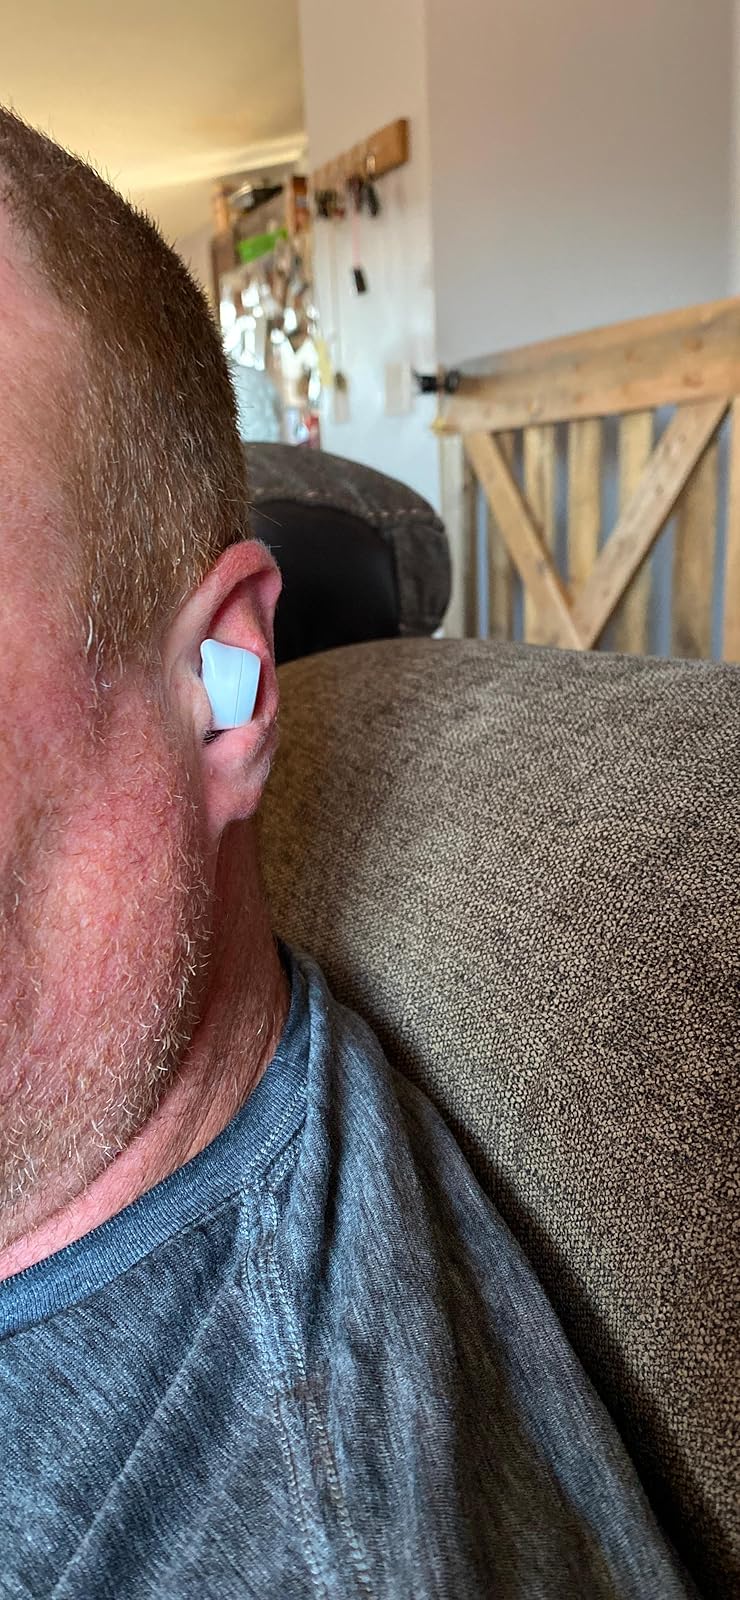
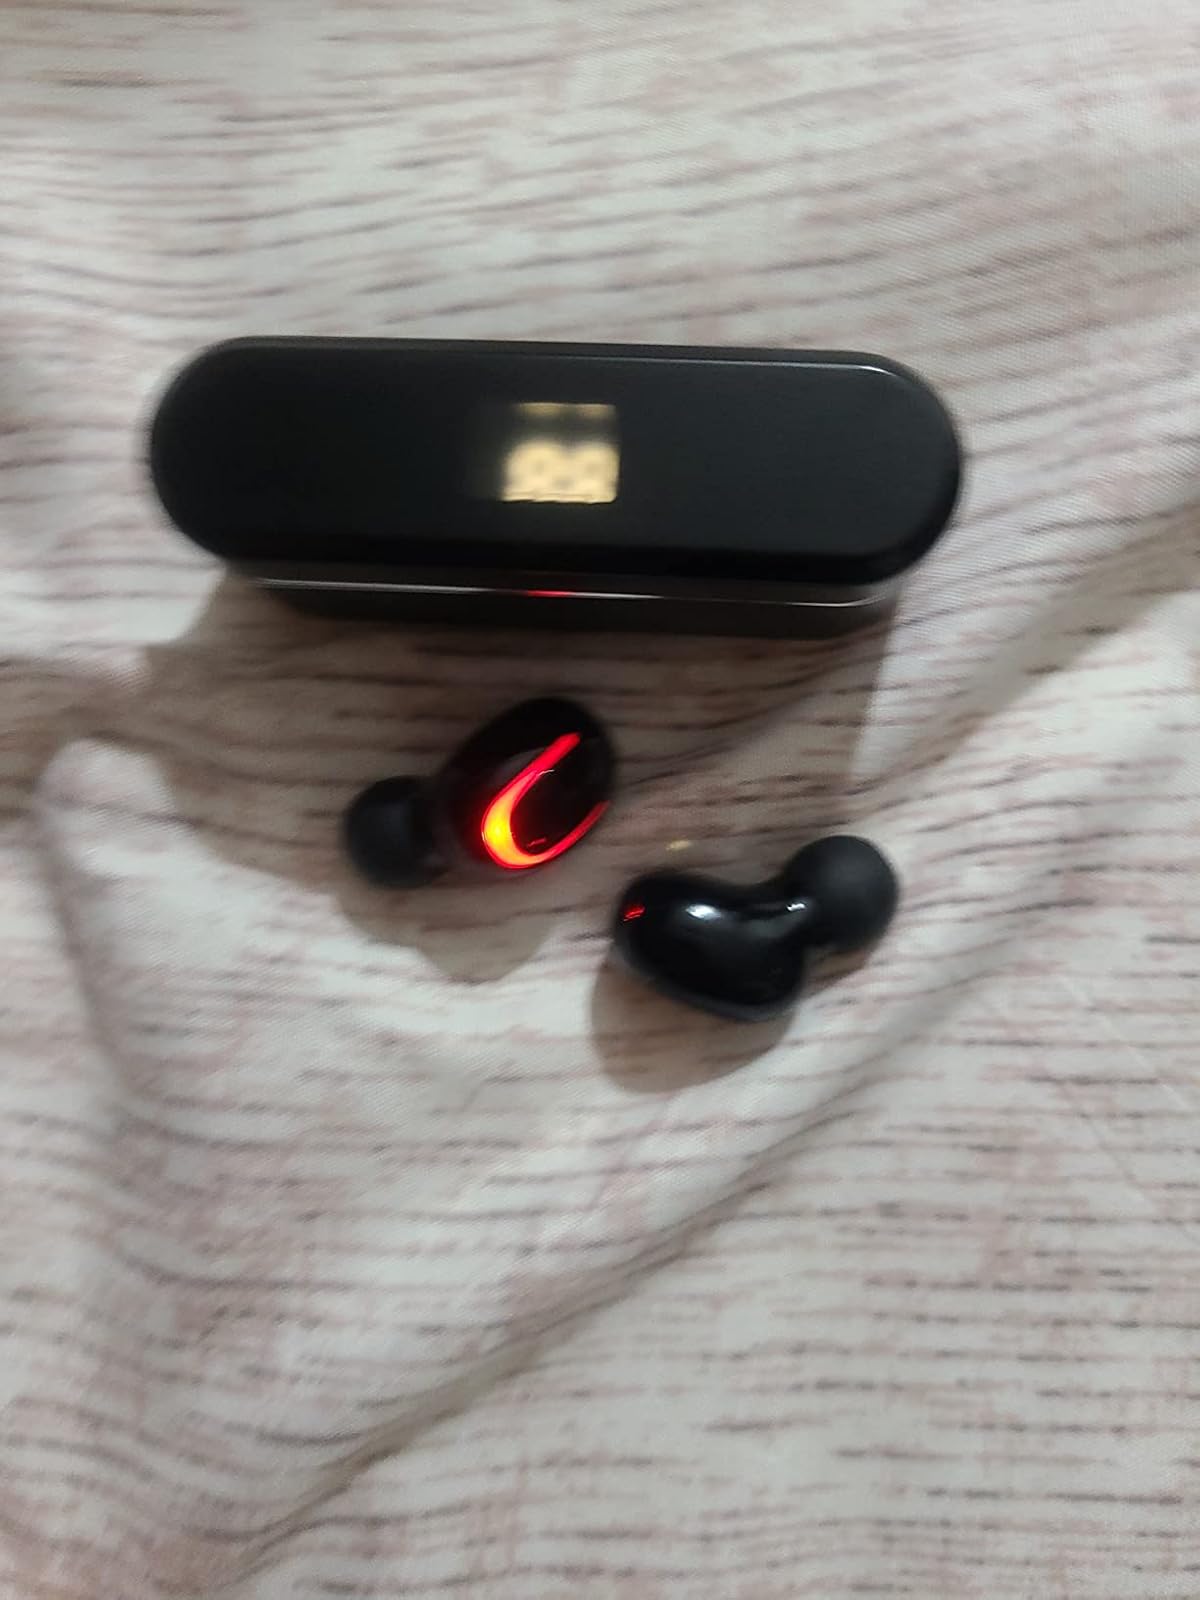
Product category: earbuds
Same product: no